Wendy Sandler

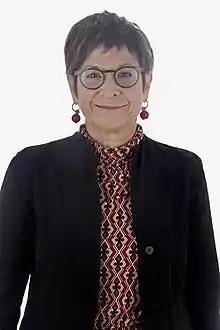

Wendy Sandler (born 1949, Cleveland, Ohio) is an American-Israeli linguist who is known for her research on the phonology of Sign Languages.